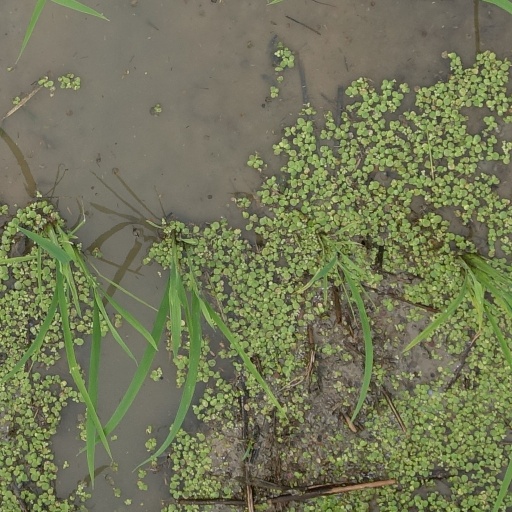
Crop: rice